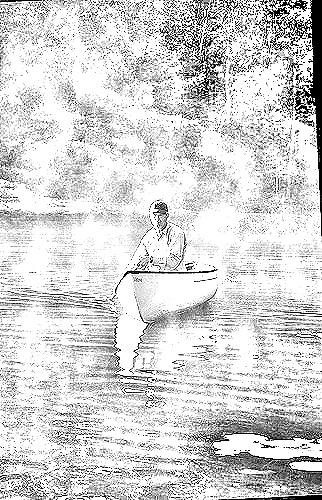
Portrait style: Sketch Portrait